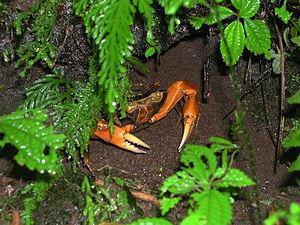
Guinotia dentata, parfois appelé cirrique ou sirique des rivières est une espèce de crabe d'eau douce que l'on rencontre dans les rivières des petites Antilles.